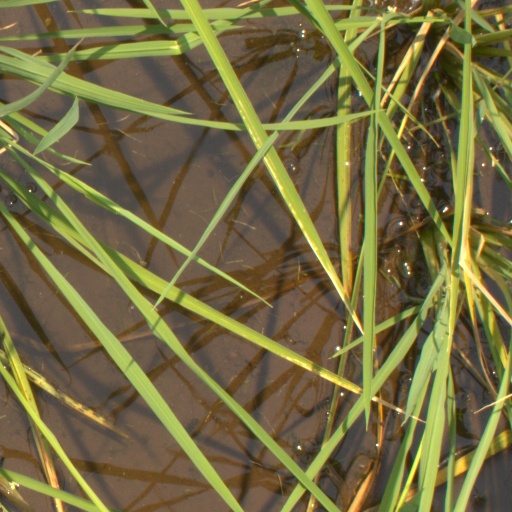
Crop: rice